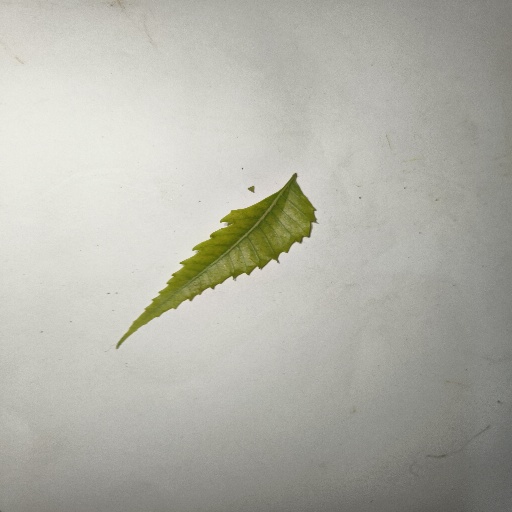
Species: Neem
Leaf condition: Yellow Leaf